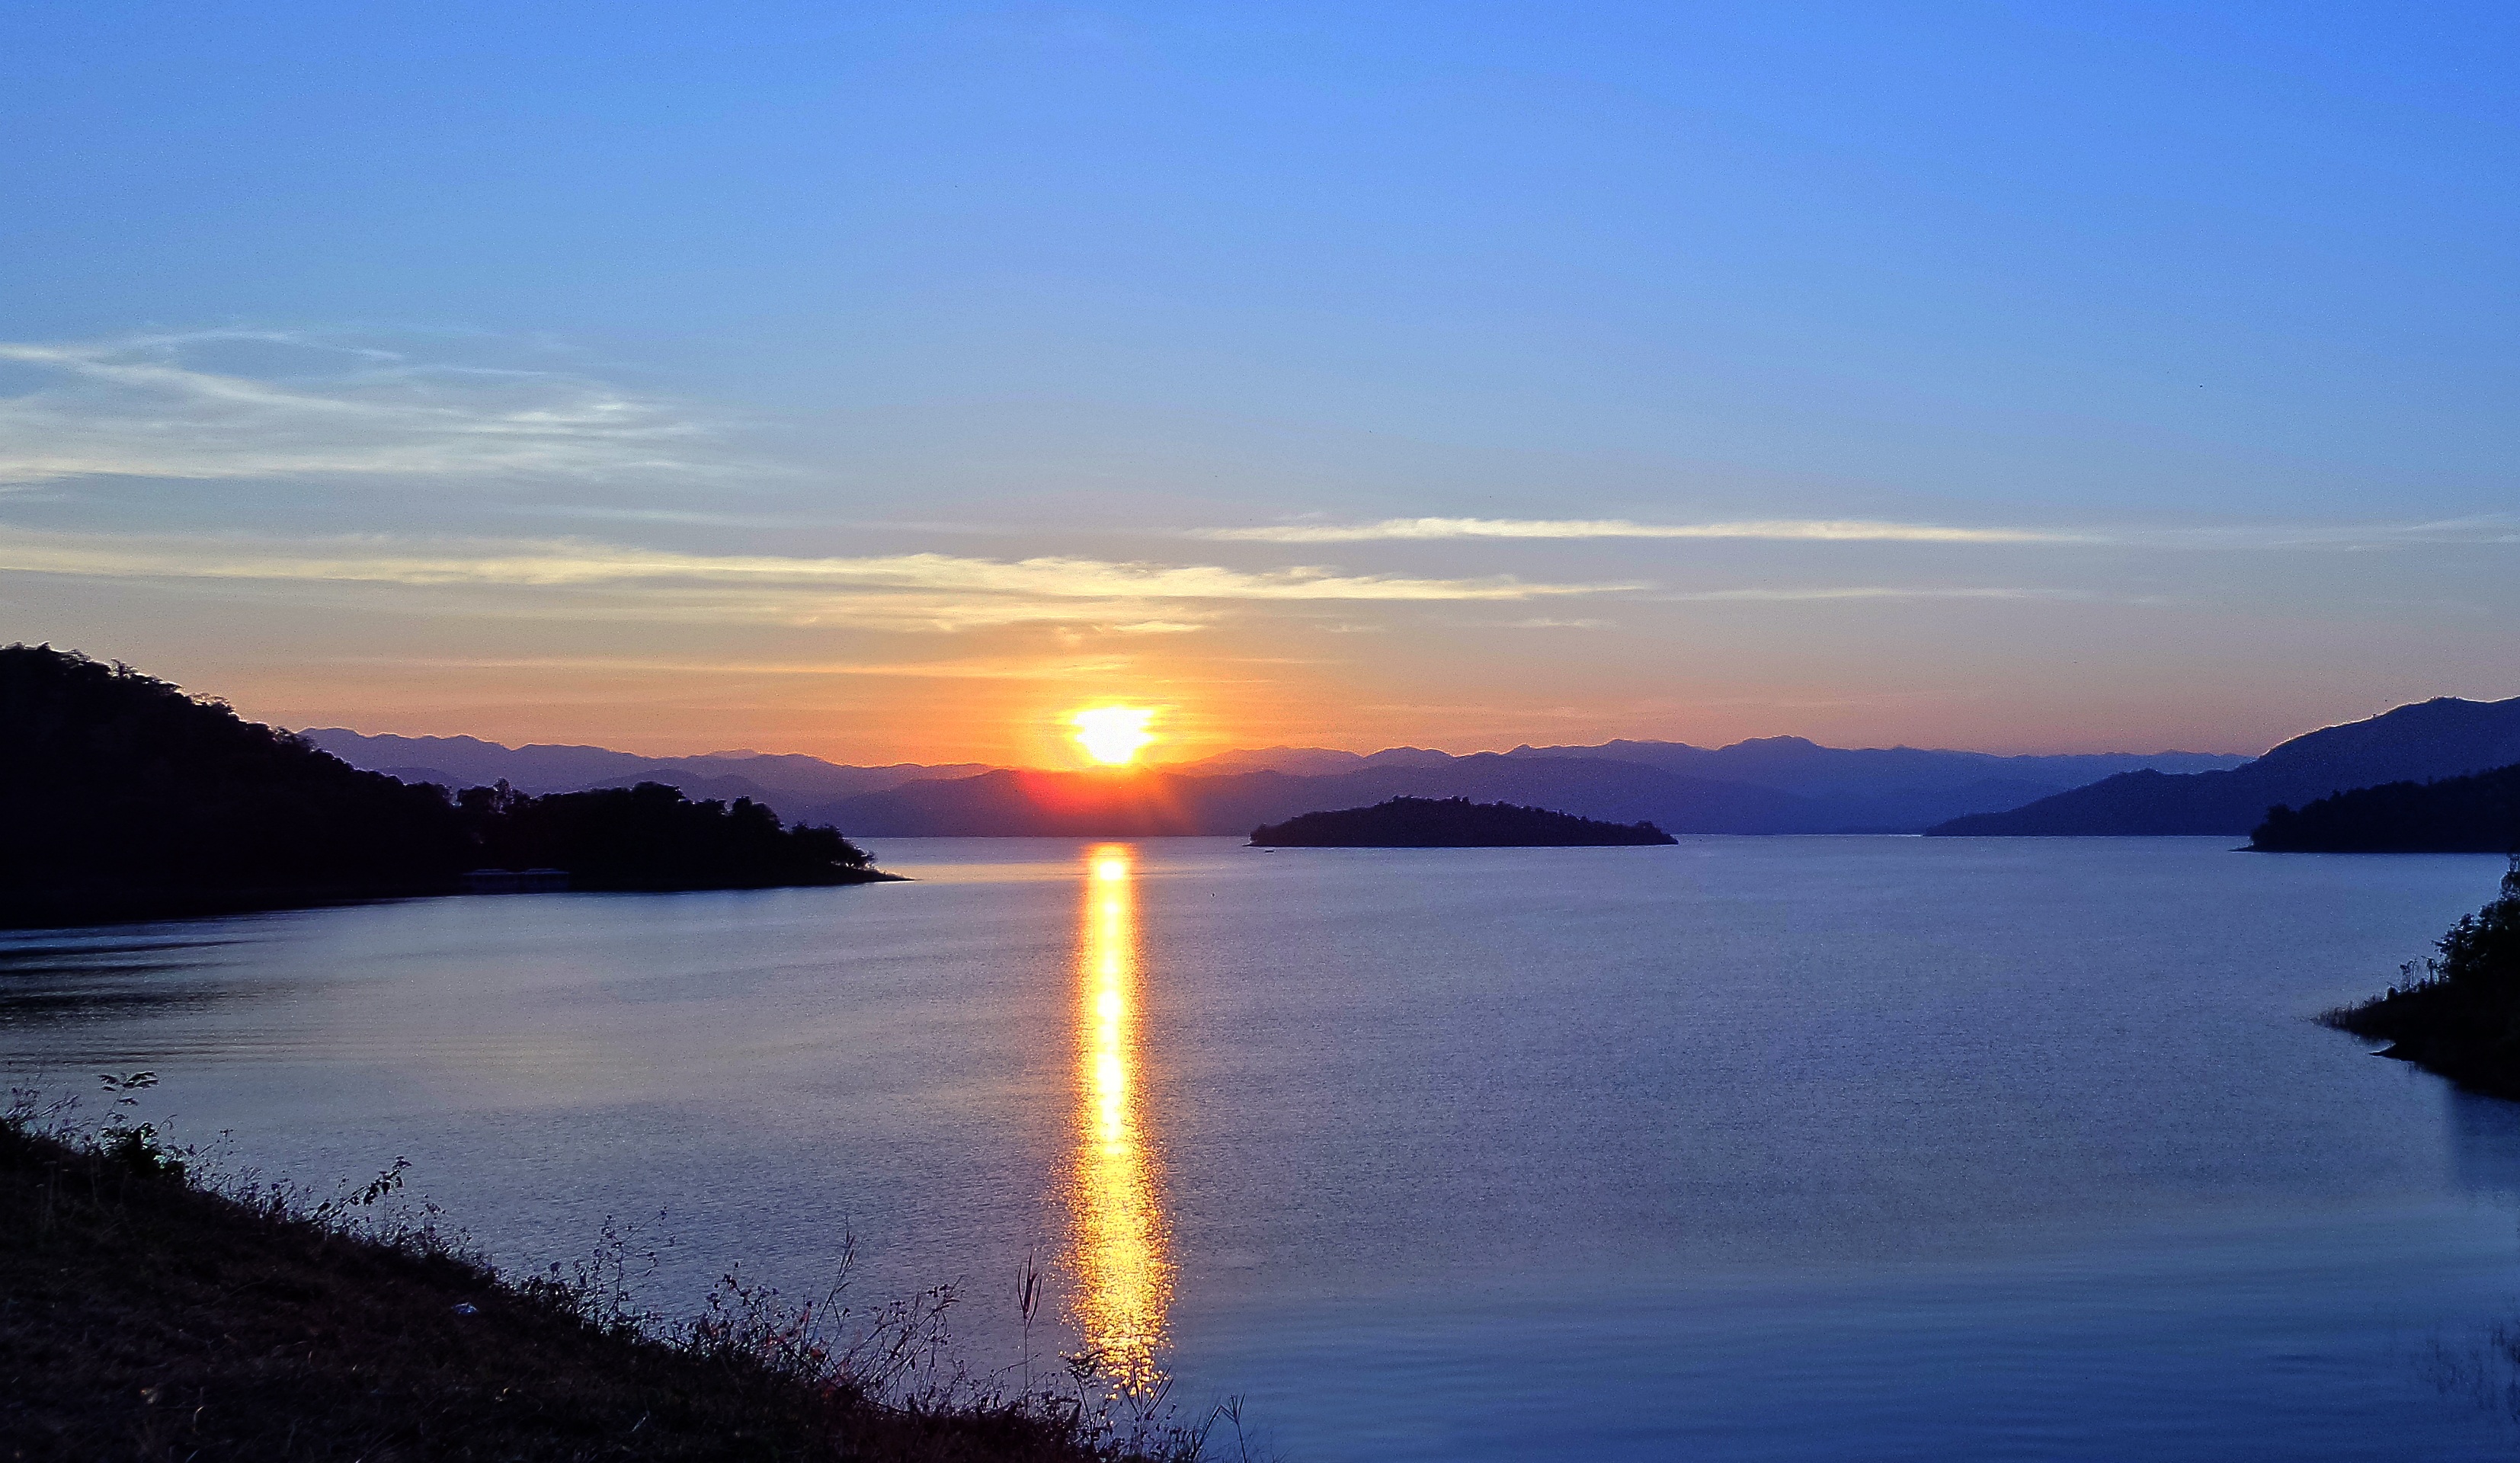
landscape, sea, water, nature, horizon, mountain, sky, sun, sunrise, sunset, sunlight, morning, lake, view, dawn, river, travel, dusk, evening, green, reflection, shine, romantic, blue, dam, reservoir, tourism, thailand, outdoors, sunny, bright, loch, afterglow, atmospheric phenomenon